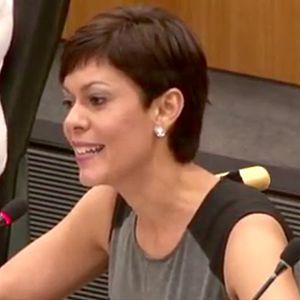
Des élections générales ont eu lieu à Porto Rico le 8 novembre 2016 pour élire les responsables du gouvernement portoricain qui siégeront de janvier 2017 à janvier 2021, ainsi que le poste de gouverneur de Porto Rico.